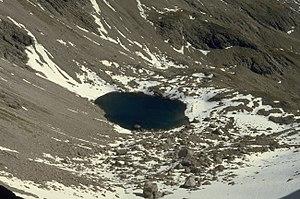
Le Hermannskarsee est un petit lac de montagne dans les Alpes d'Allgäu, au nord du Tyrol.